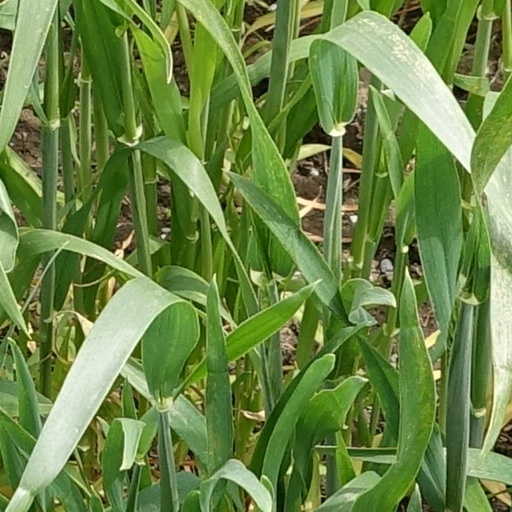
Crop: wheat